Mamiya Press

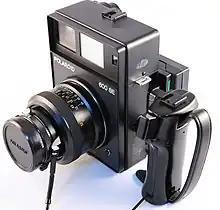
Polaroid 600 SE with 127 mm lens

The Polaroid 600 and 600 SE are built by Mamiya, sharing their basic design with the Mamiya Universal but with physically incompatible back and lens mounts. The 600/SE are limited to using Polaroid Type 100 pack film through a removable back that is not compatible with the Mamiya P-type interface on the Universal. Whereas the 600 is a fixed-lens camera, equipped with the Mamiya 127 mm lens, the 600 SE is fitted with an interchangeable lens mount similar to the Mamiya Press line; however, only three lenses were made (75 mm, 127 mm, and 150 mm, sharing their optical design with their Mamiya Press counterparts) that cover the full Polaroid Type 100 frame size of .